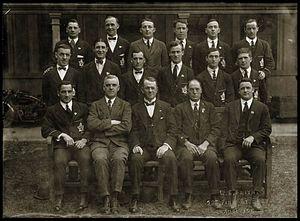
L'équipe de Nouvelle-Zélande de football est constituée par une sélection des meilleurs joueurs néo-zélandais sous l'égide de la Fédération de Nouvelle-Zélande de football. Surnommée les « All Whites » ou les « Kiwis », elle représente le pays lors des compétitions continentales et internationales.